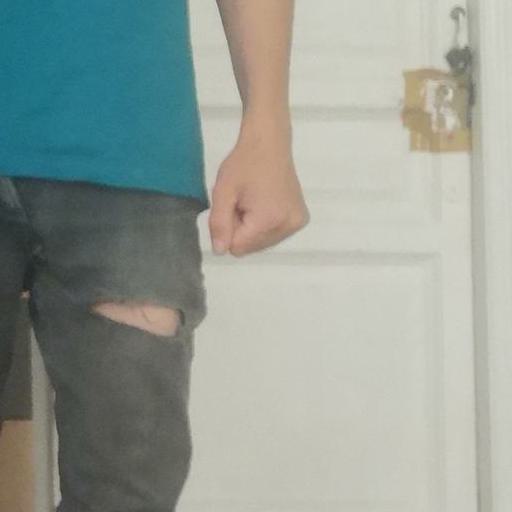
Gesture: no_gesture